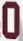
Number: 0